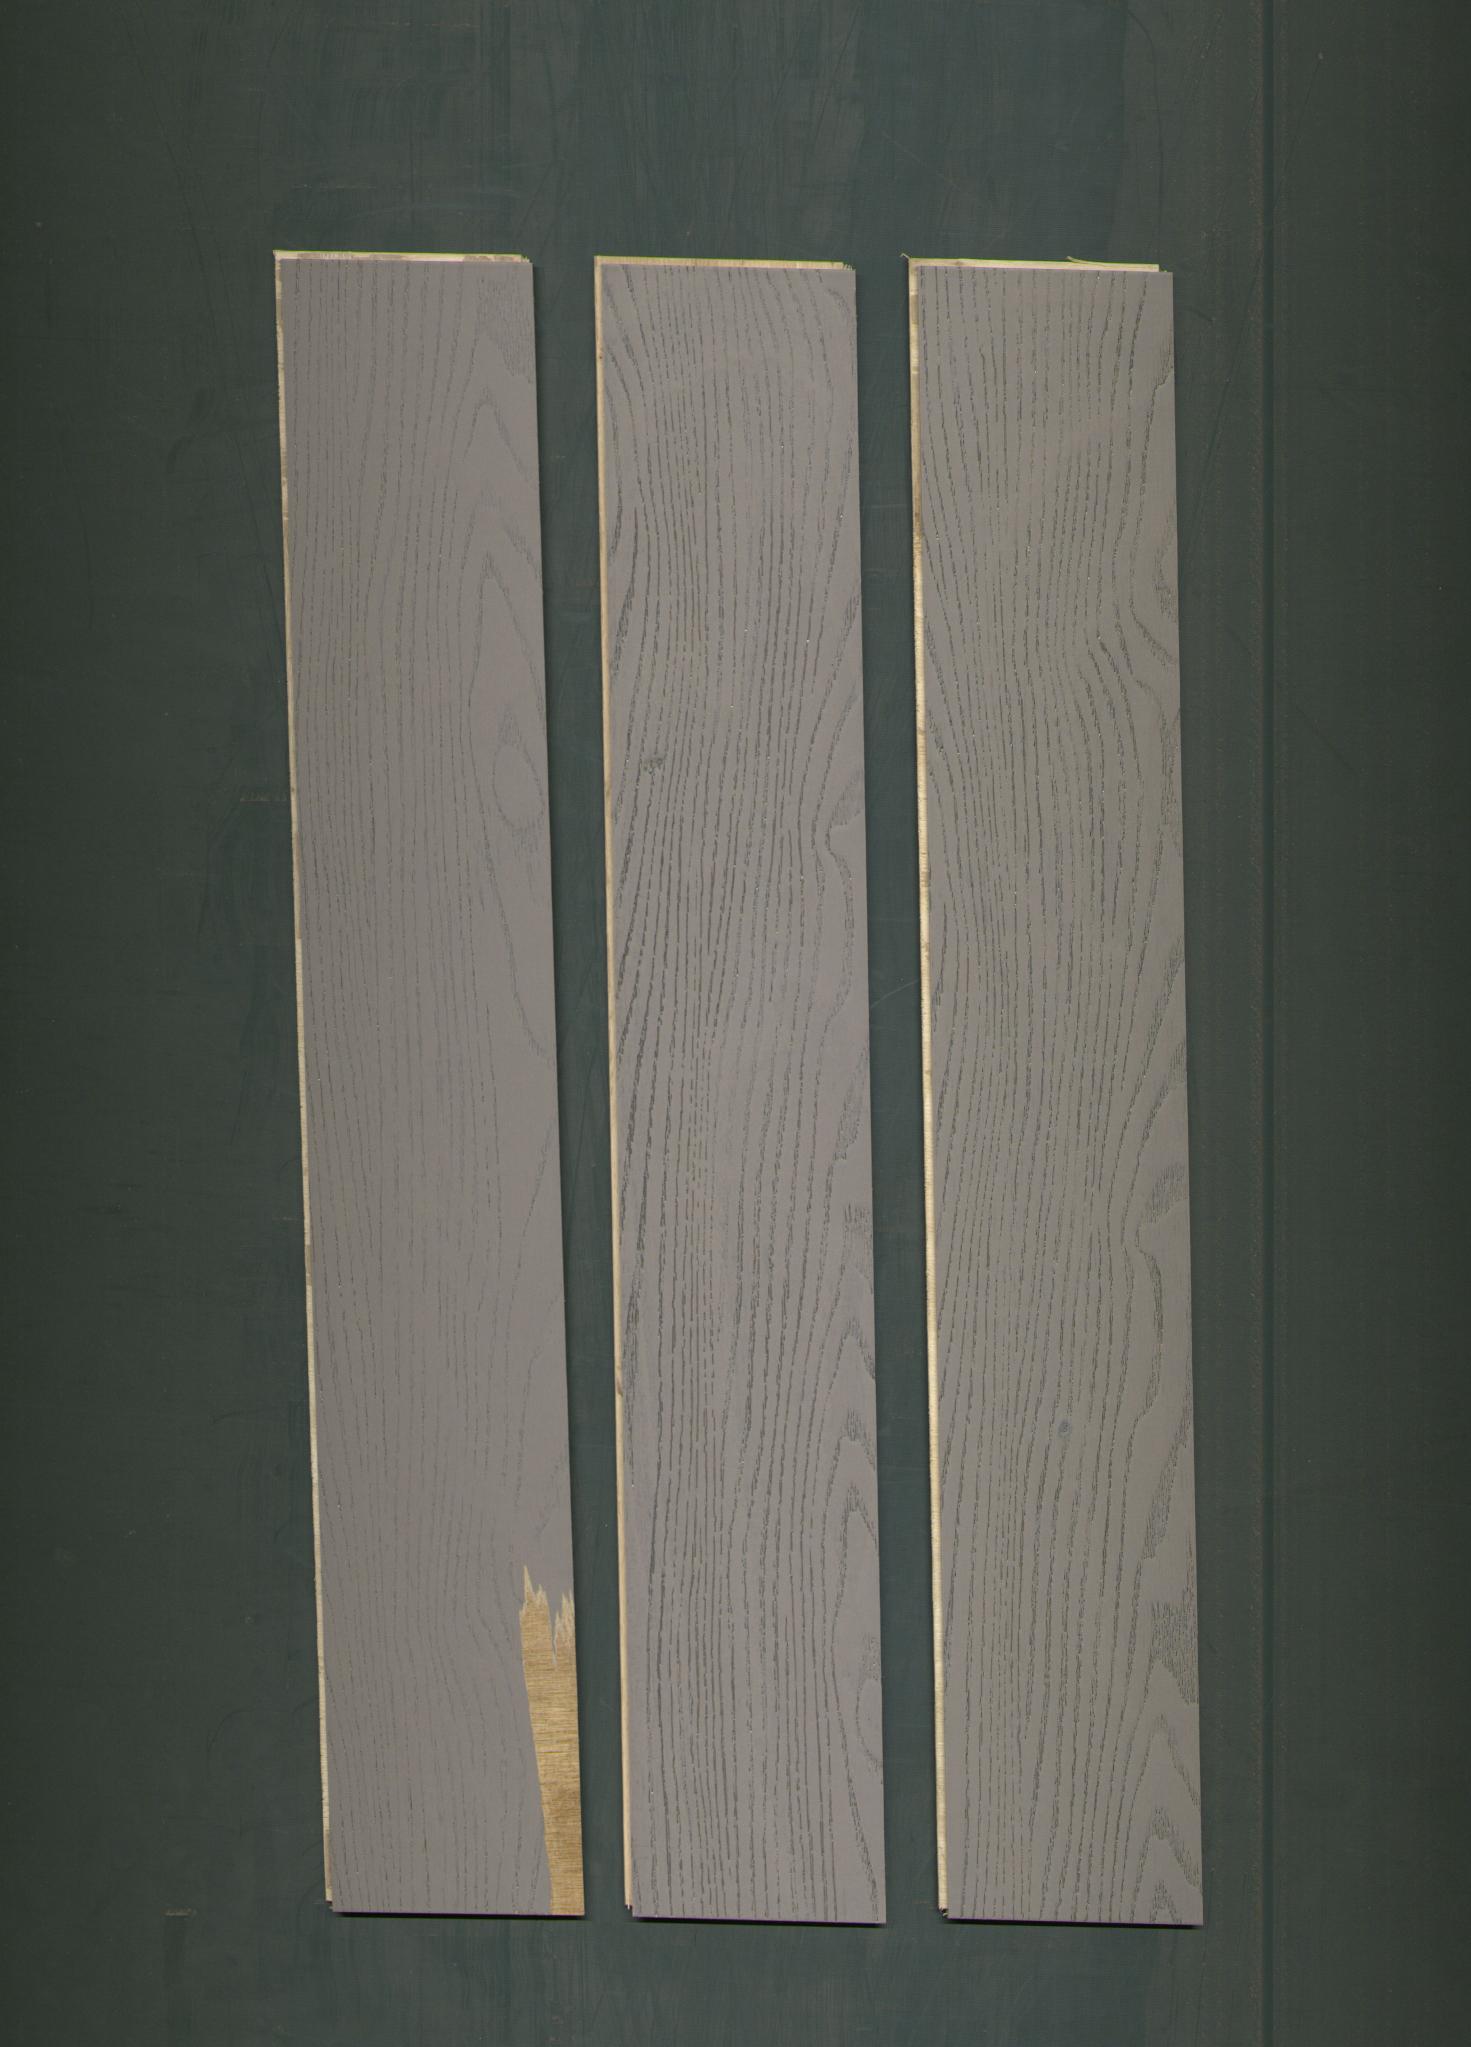
Label: mixers